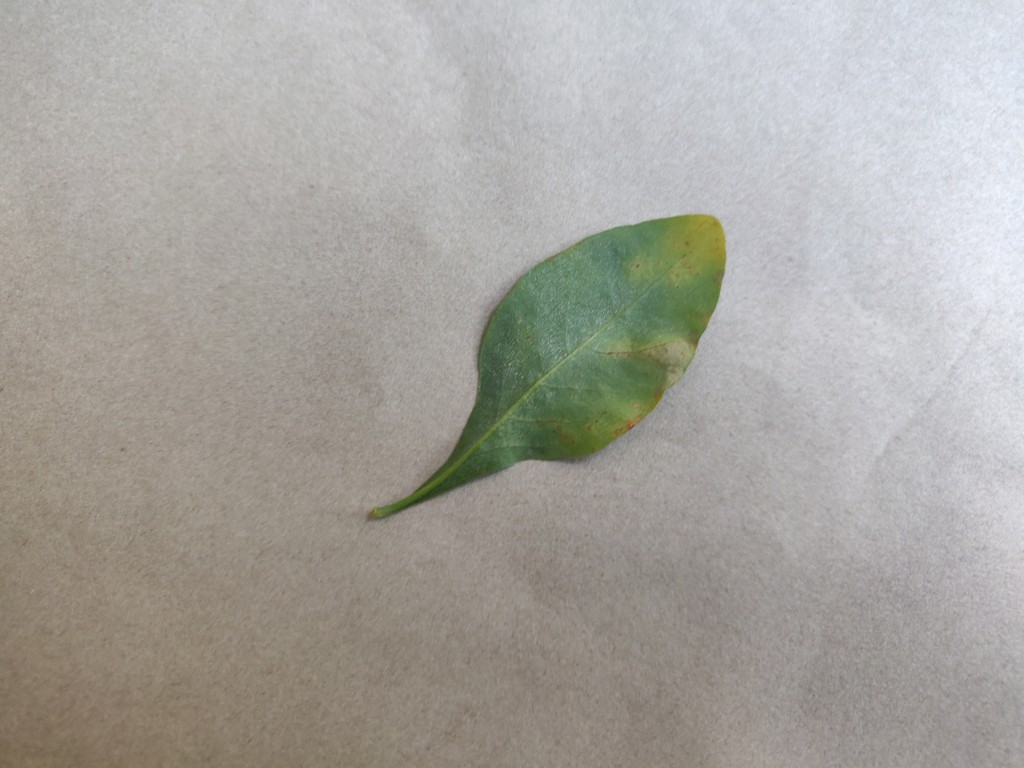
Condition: Unhealthy
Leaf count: single
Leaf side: back